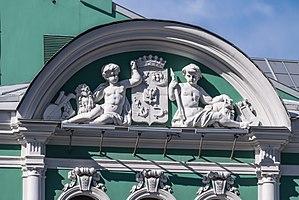
Armoiries Apraxine sur le fronton du théâtre Tovstonogov à Saint-Pétersbourg. Русский: Большой драматический театр имени Г. А. Товстоногова в Санкт-Петербурге